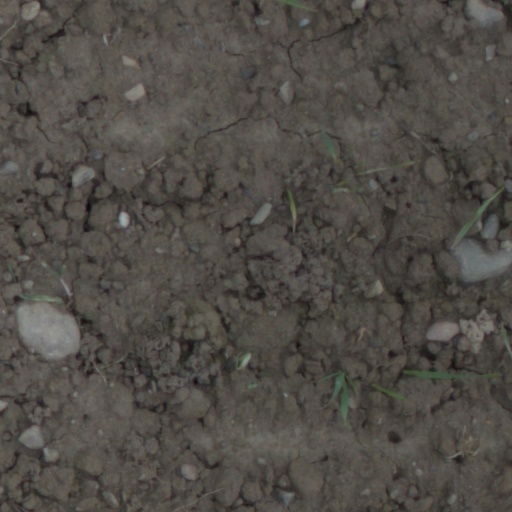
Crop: wheat